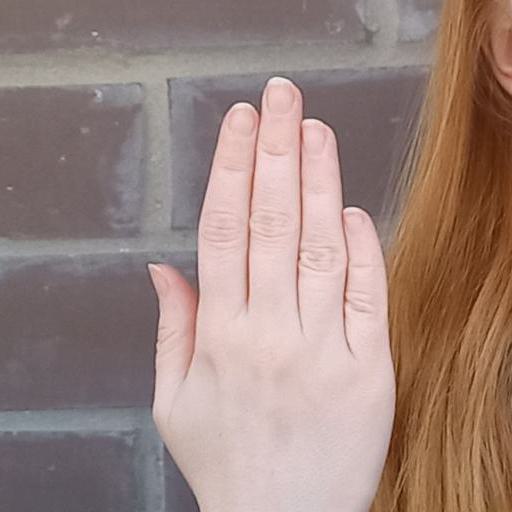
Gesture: stop_inverted